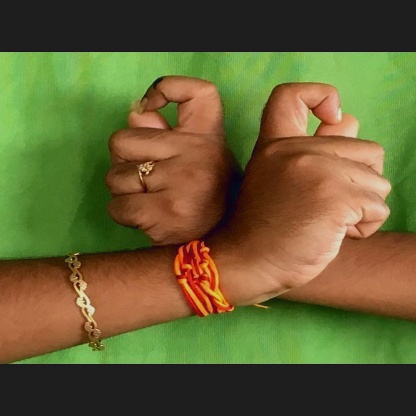
Mudra: Berunda